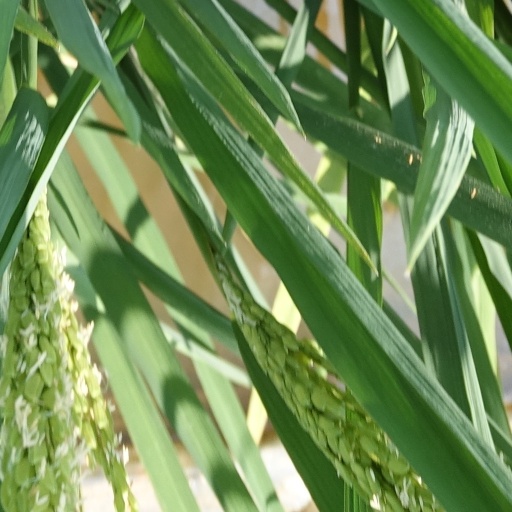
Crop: rice